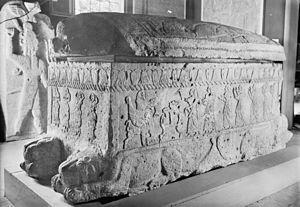
Le Musée national de Beyrouth est le principal musée archéologique du Liban situé rue de Damas à Beyrouth dans le quartier de Badaro. L'inventaire comprend plus de 100 000 objets, dont la plus grande partie provient des fouilles entreprises par la Direction des antiquités. Environ 1 300 objets sont exposés de façon chronologique, depuis la Préhistoire jusqu'à la période mamelouke.
Ahiram, 𐤀𐤇𐤓𐤌, était le roi phénicien de Byblos.
Le Liban, en forme longue la République libanaise, est un État du Proche-Orient. En grande partie montagneux, il partage ses frontières avec la Syrie au nord et à l'est sur 376 km, Israël au sud sur 79 km et, au large de ses 220 km de côtes dans le bassin levantin à l'ouest, avec Chypre. Beyrouth en est la capitale.